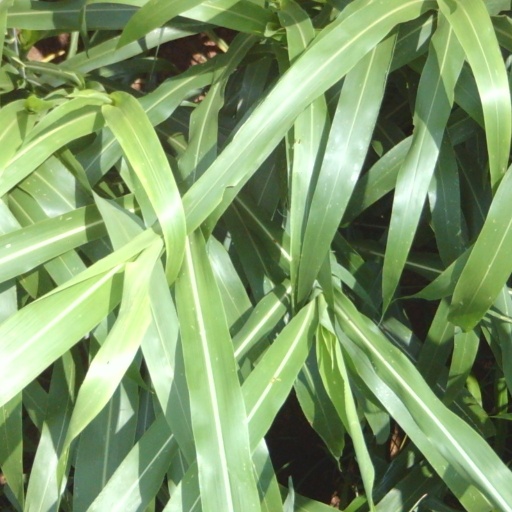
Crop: sorghum